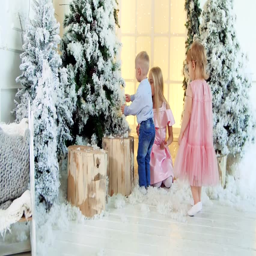
children playing under the christmas tree